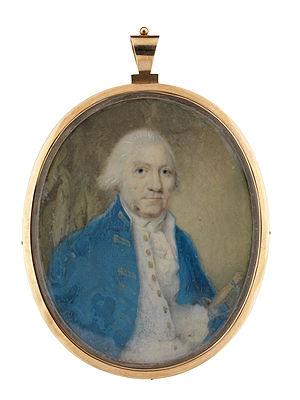
La circonscription de Colchester est une circonscription électorale anglaise située dans l'Essex et représentée à la Chambre des Communes du Parlement britannique.